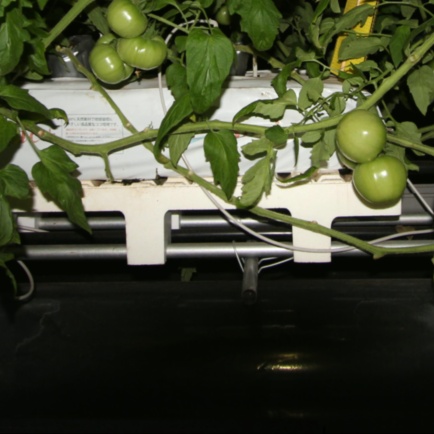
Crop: tomato